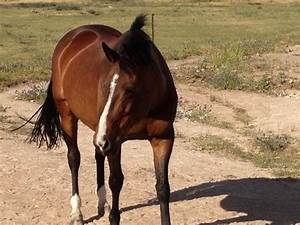
Label: cavallo